Templecombe railway station

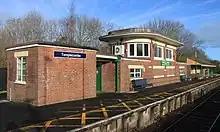
The signal box used from May 1938 until March 2012, photo taken in December 2015

Points and signals were initially controlled from the trackside, but eventually five signal boxes controlled movements: